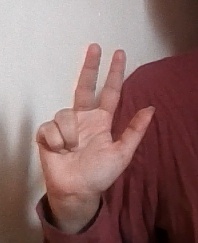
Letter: al